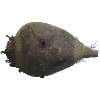
Label: beetroot